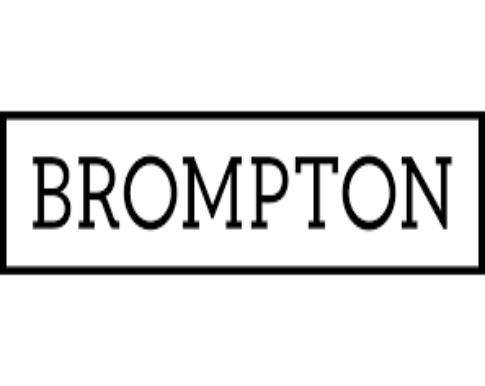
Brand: brompton bicycle
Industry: Transportation